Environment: real
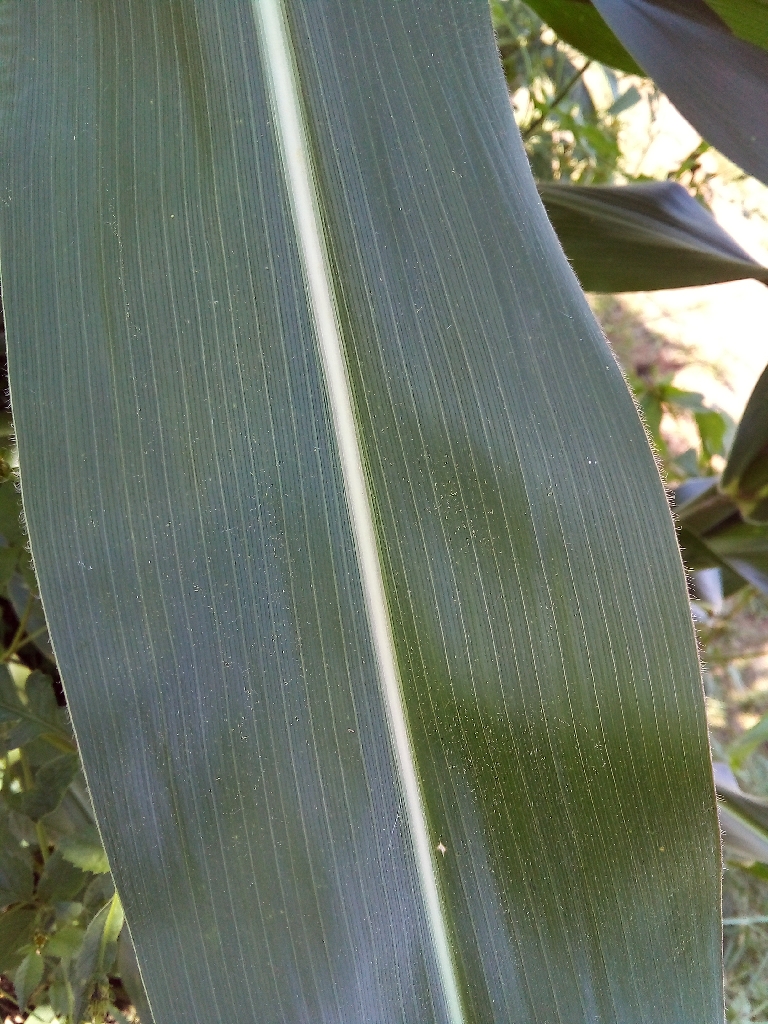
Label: healthy